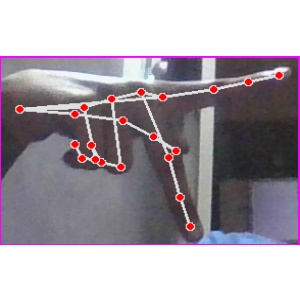
अक्षर: प